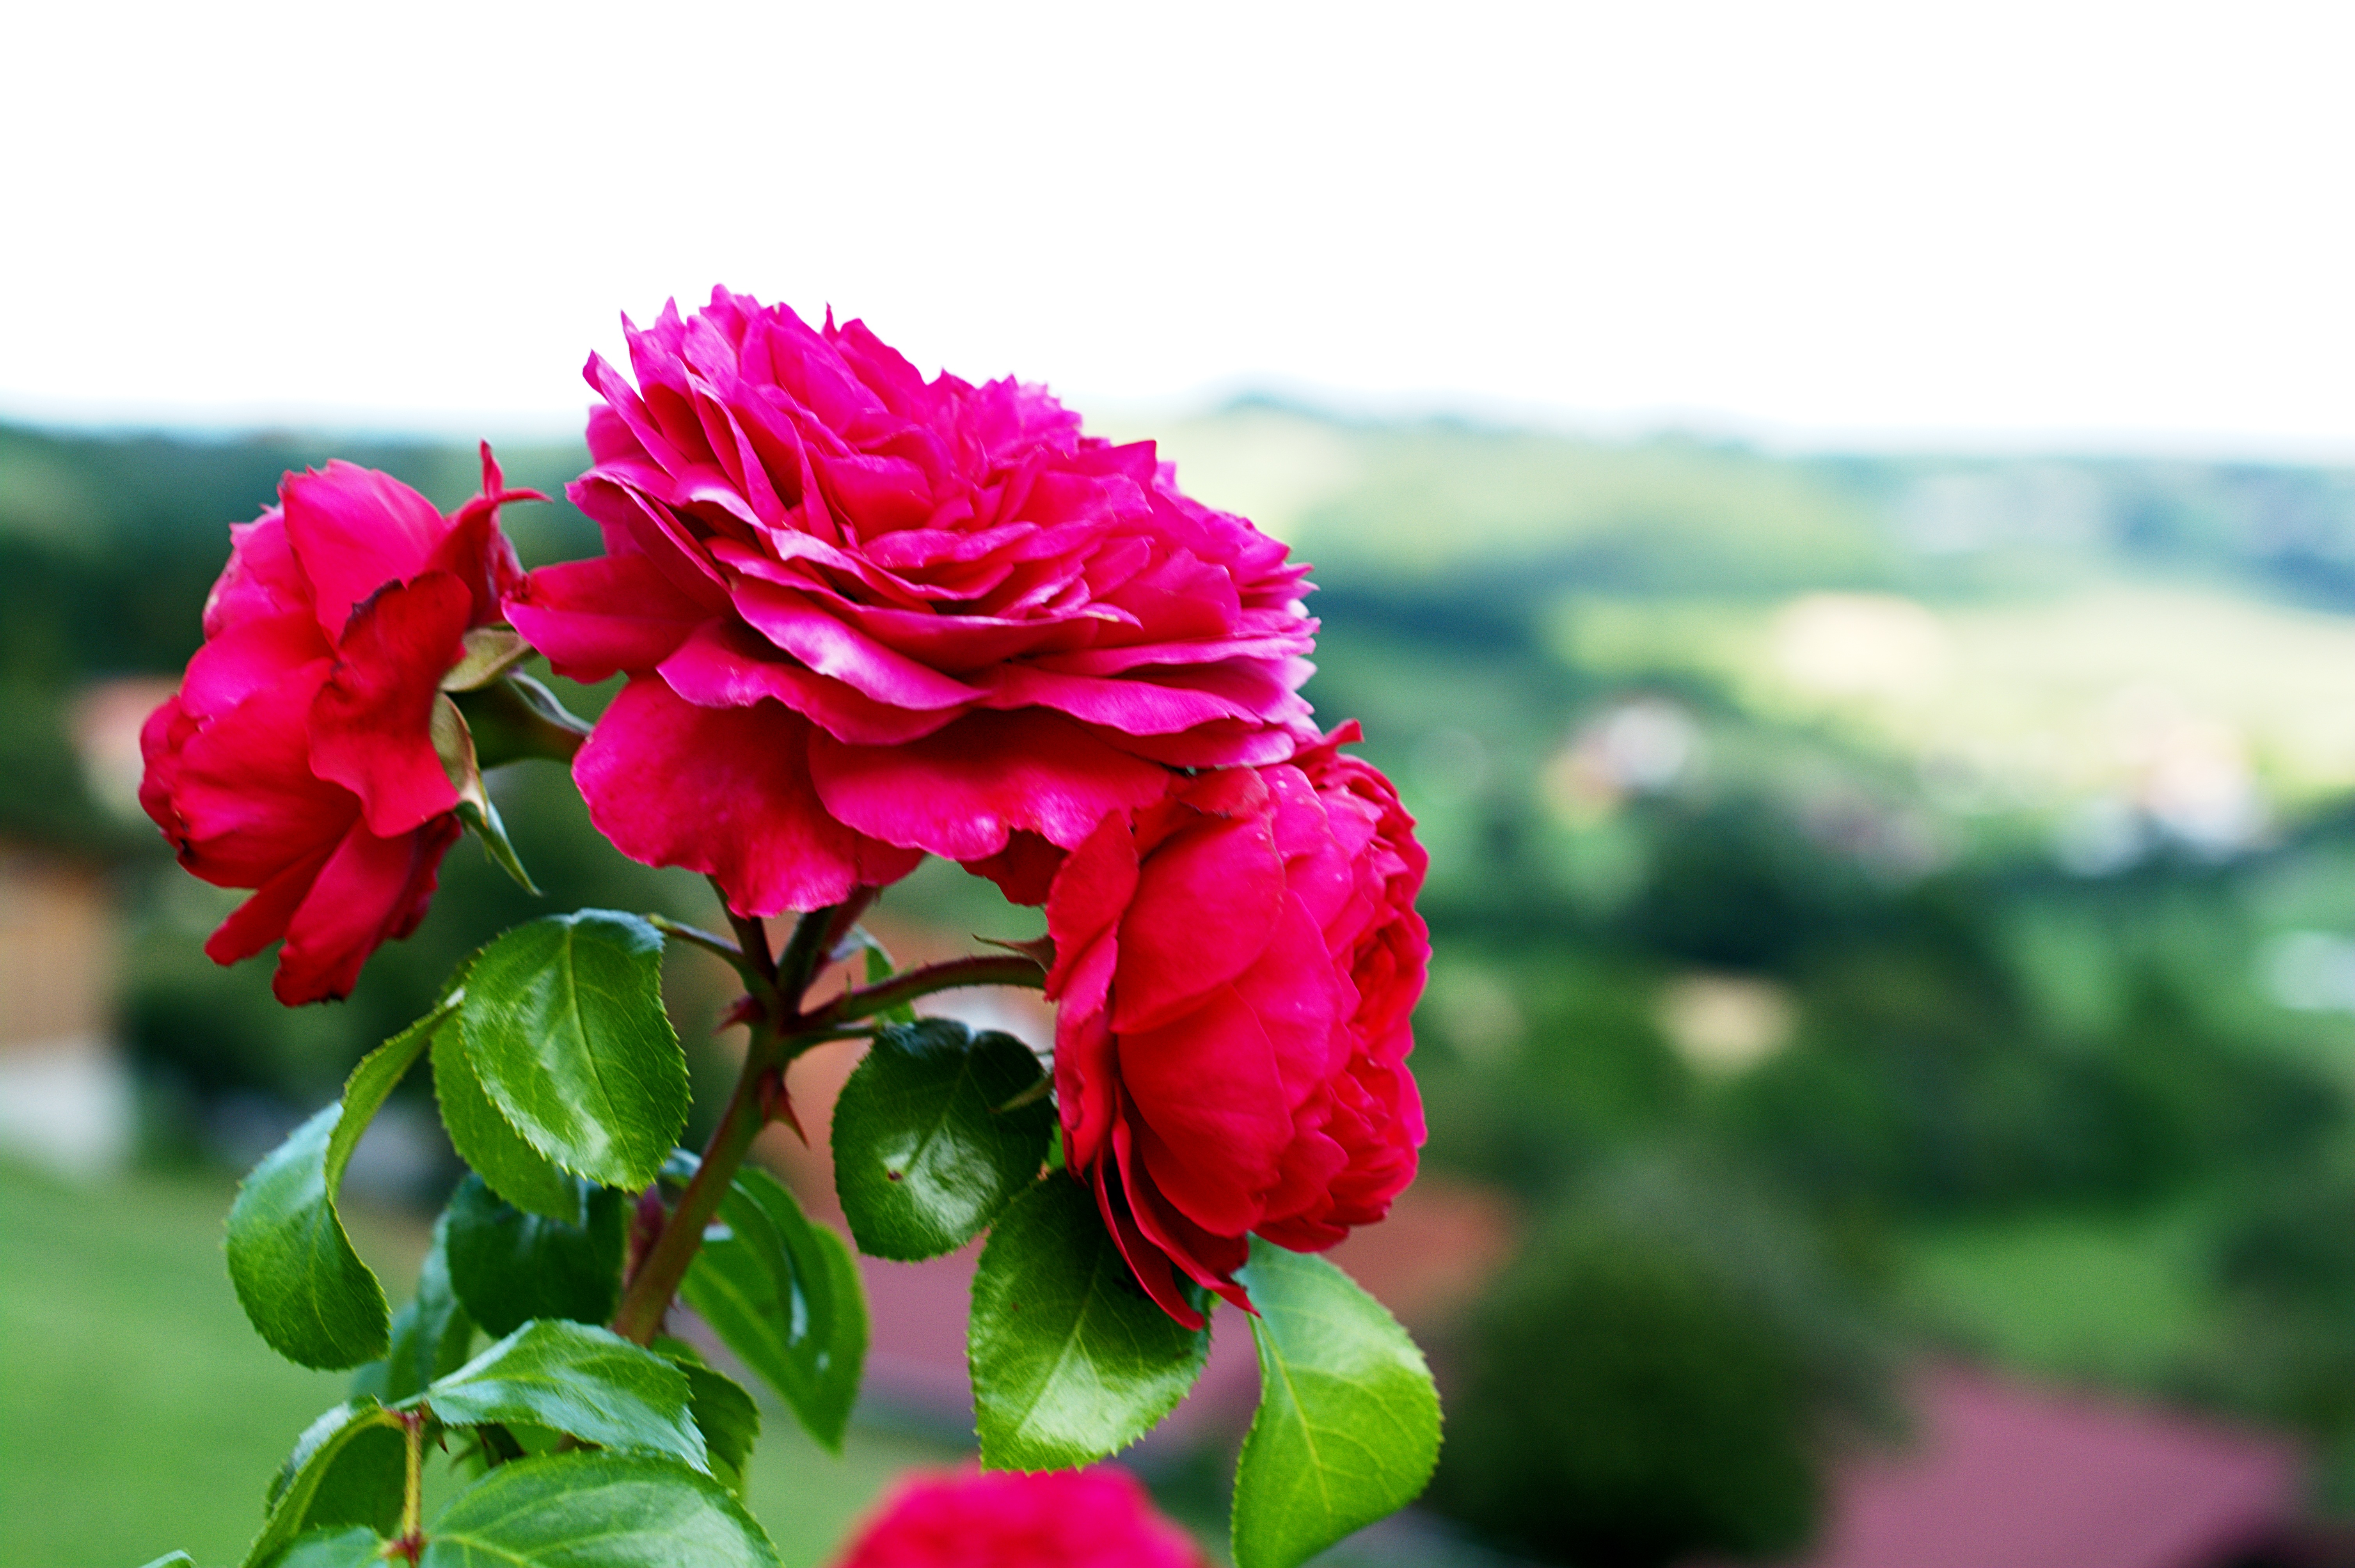
nature, blossom, plant, flower, petal, rose, green, red, pink, close, flora, red flower, shrub, peony, beautiful flower, flowering plant, garden roses, rose family, land plant